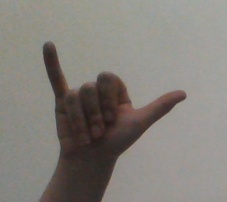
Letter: ya